Lillesand

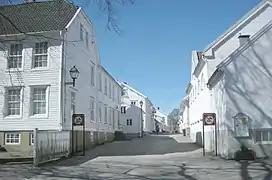
Øvre gate with white wooden houses in the town center of Lillesand

The Norwegian National Park Skjærgårdsparken lies between Risør and Lillesand. Skjærgårdsparken, "the Park of Archipelago" is a paradise of islands, skerries, and rocks. Blindleia is a 12 kilometers Inland waterway between Lillesand and Ulvøysund with much small boat traffic in the summertime. The village of Brekkestø is tourist area on the island of Justøya.